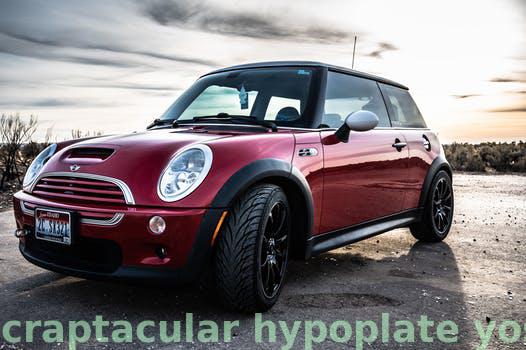
Label: Watermark